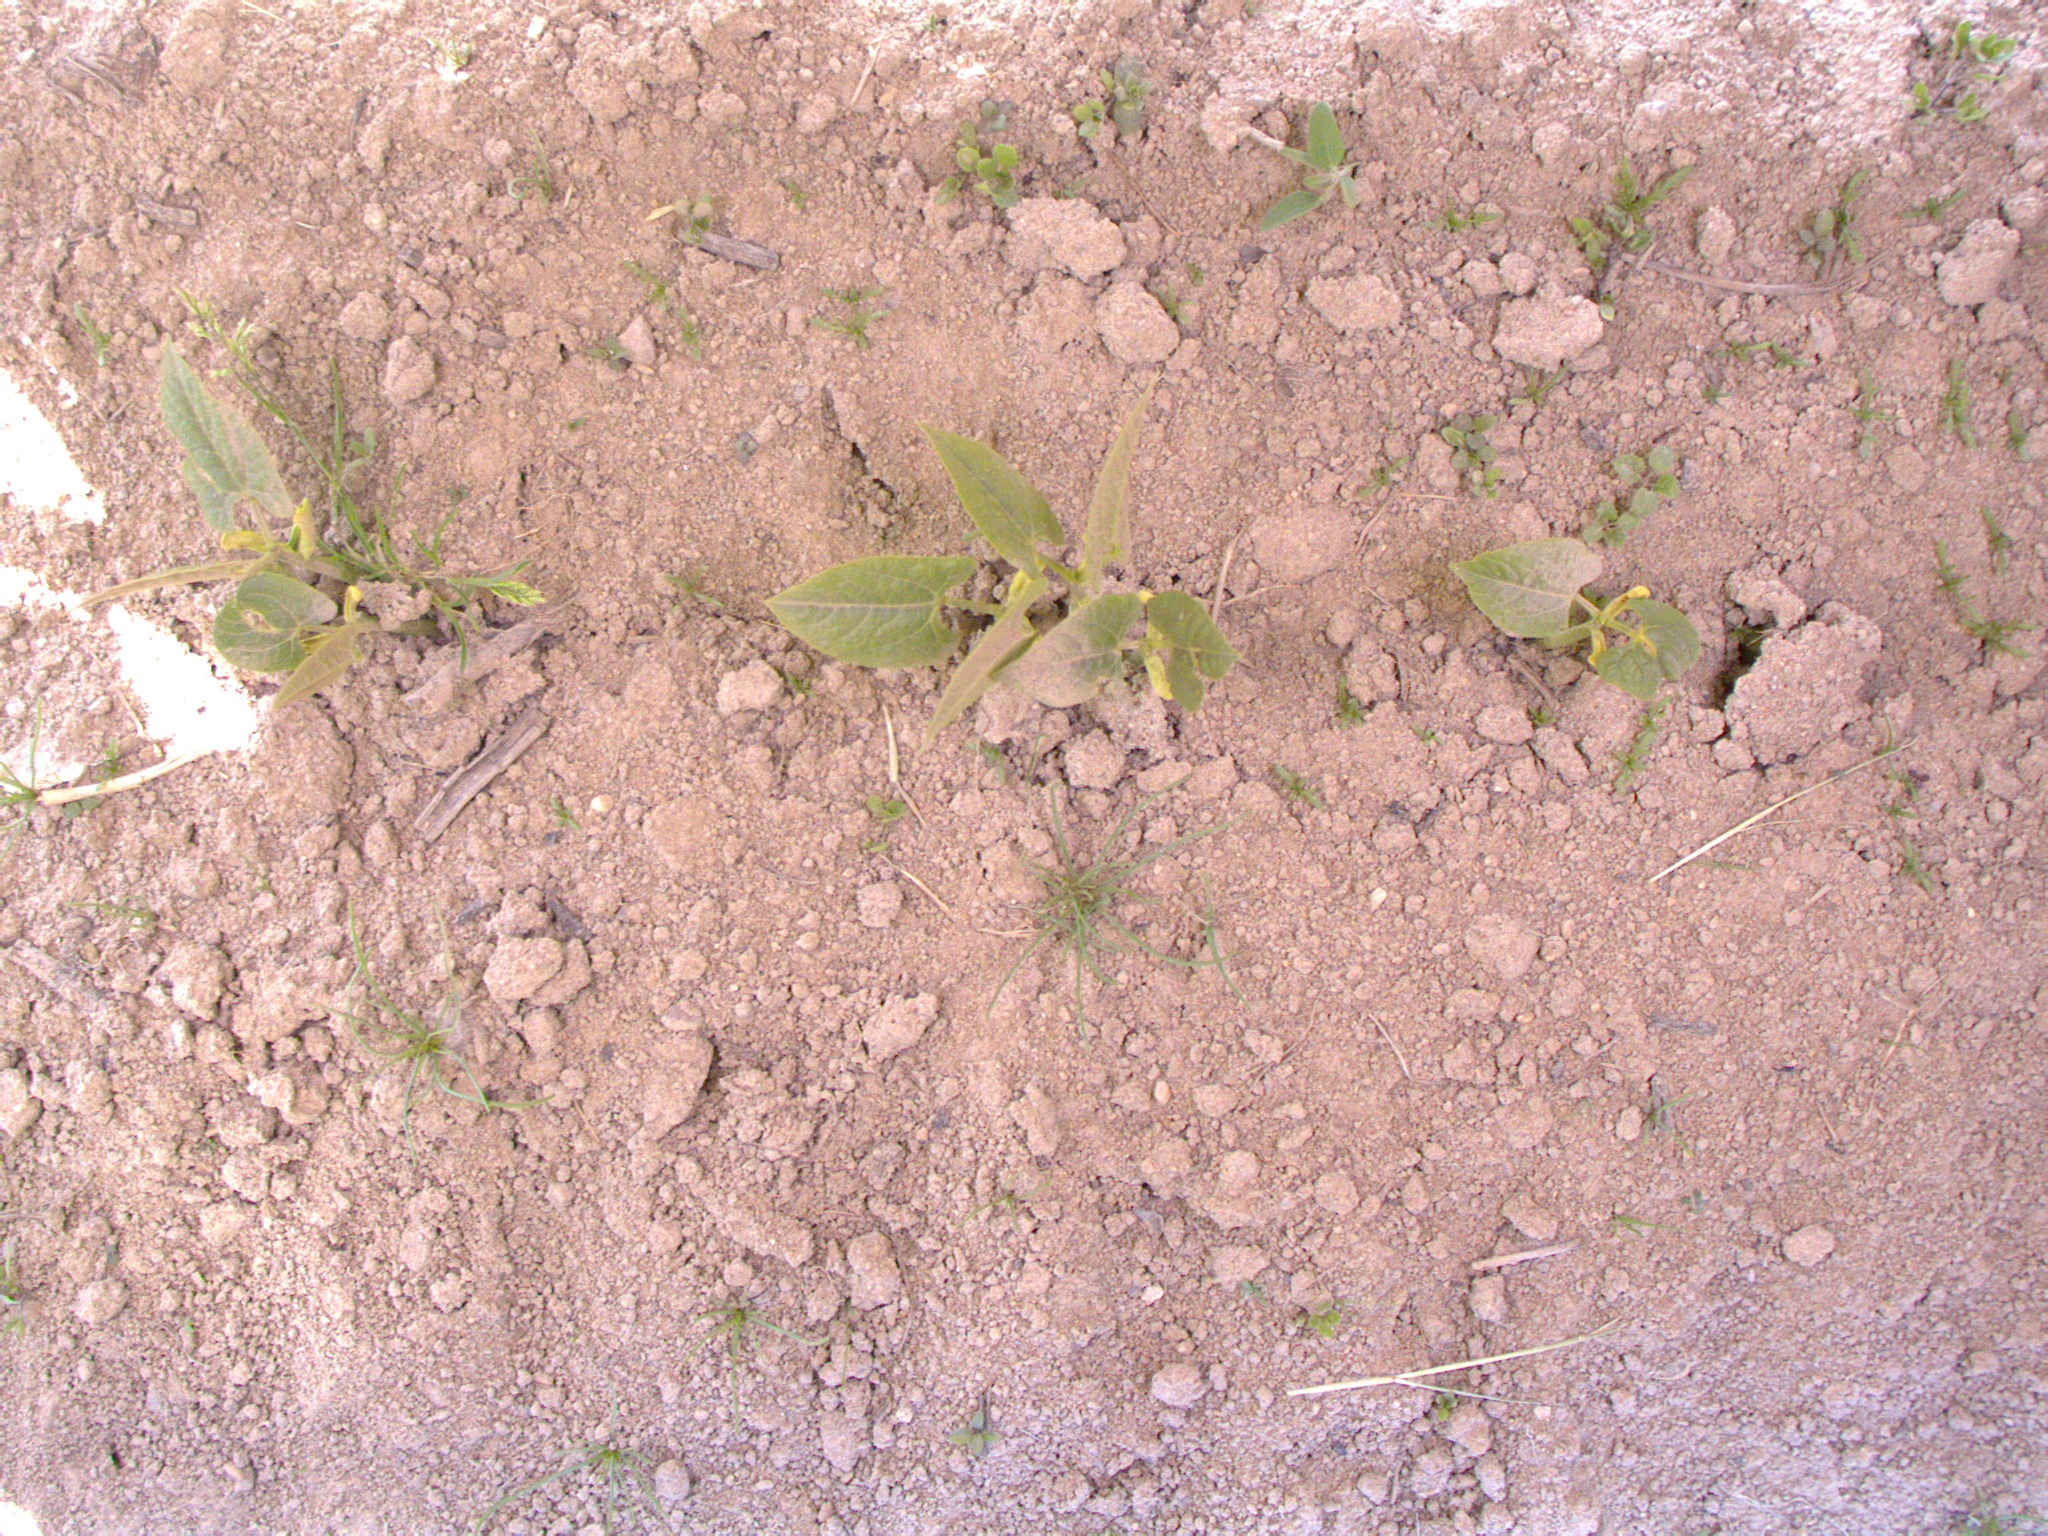
Crop: bean
Objects: bean, bean, bean, bean, bean, bean, stem_bean, stem_bean, stem_bean, stem_bean, stem_bean, stem_bean